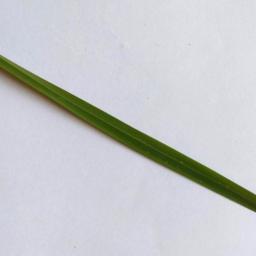
Label: Rice___Healthy